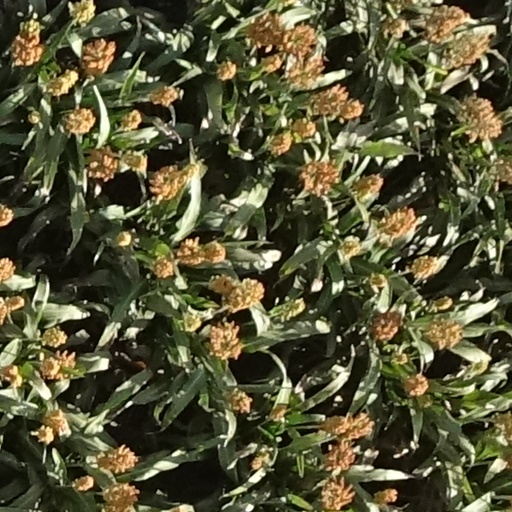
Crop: sorghum